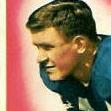
Age: 22